Tony Fox Sales

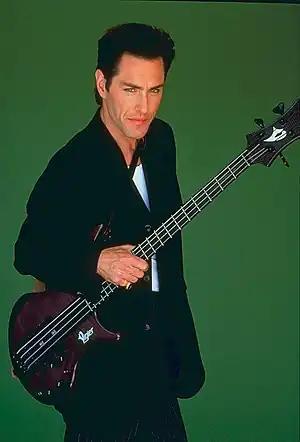
Tony Sales

Tony Fox Sales (born September 26, 1951) is an American rock musician and composer. Primarily a bass player, Sales has worked with Todd Rundgren, Iggy Pop, and in Tin Machine with David Bowie, often alongside his brother Hunt Sales, a drummer.